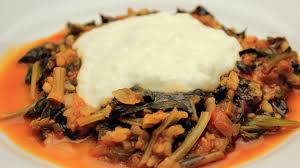
Yemek: ispanak